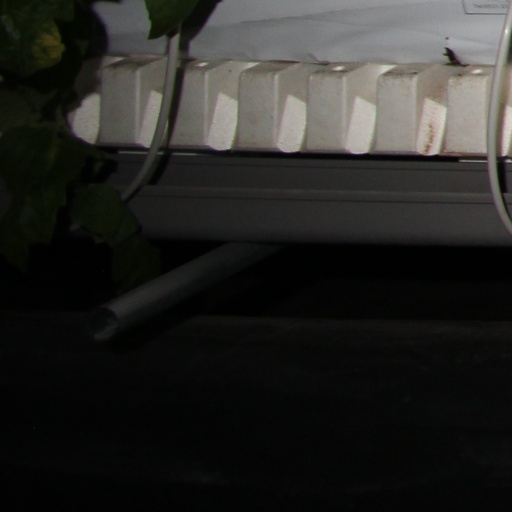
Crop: tomato